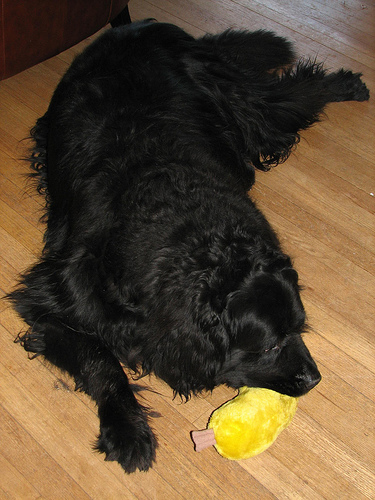
Animal: dog
Breed: newfoundland